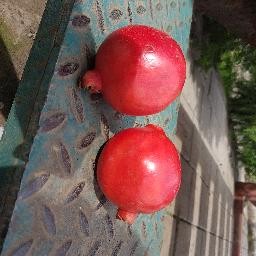
Fruit: Pomegranate
Quality: Good